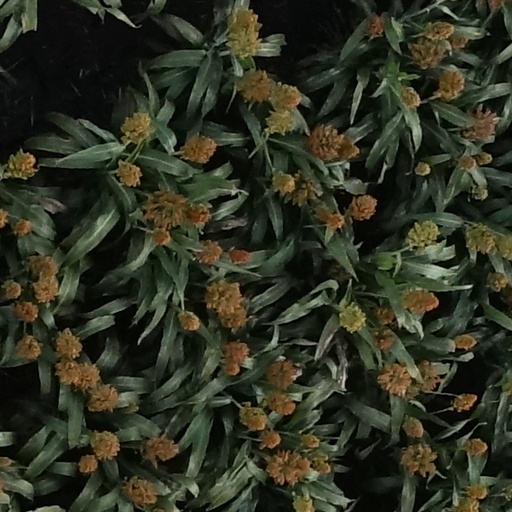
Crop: sorghum